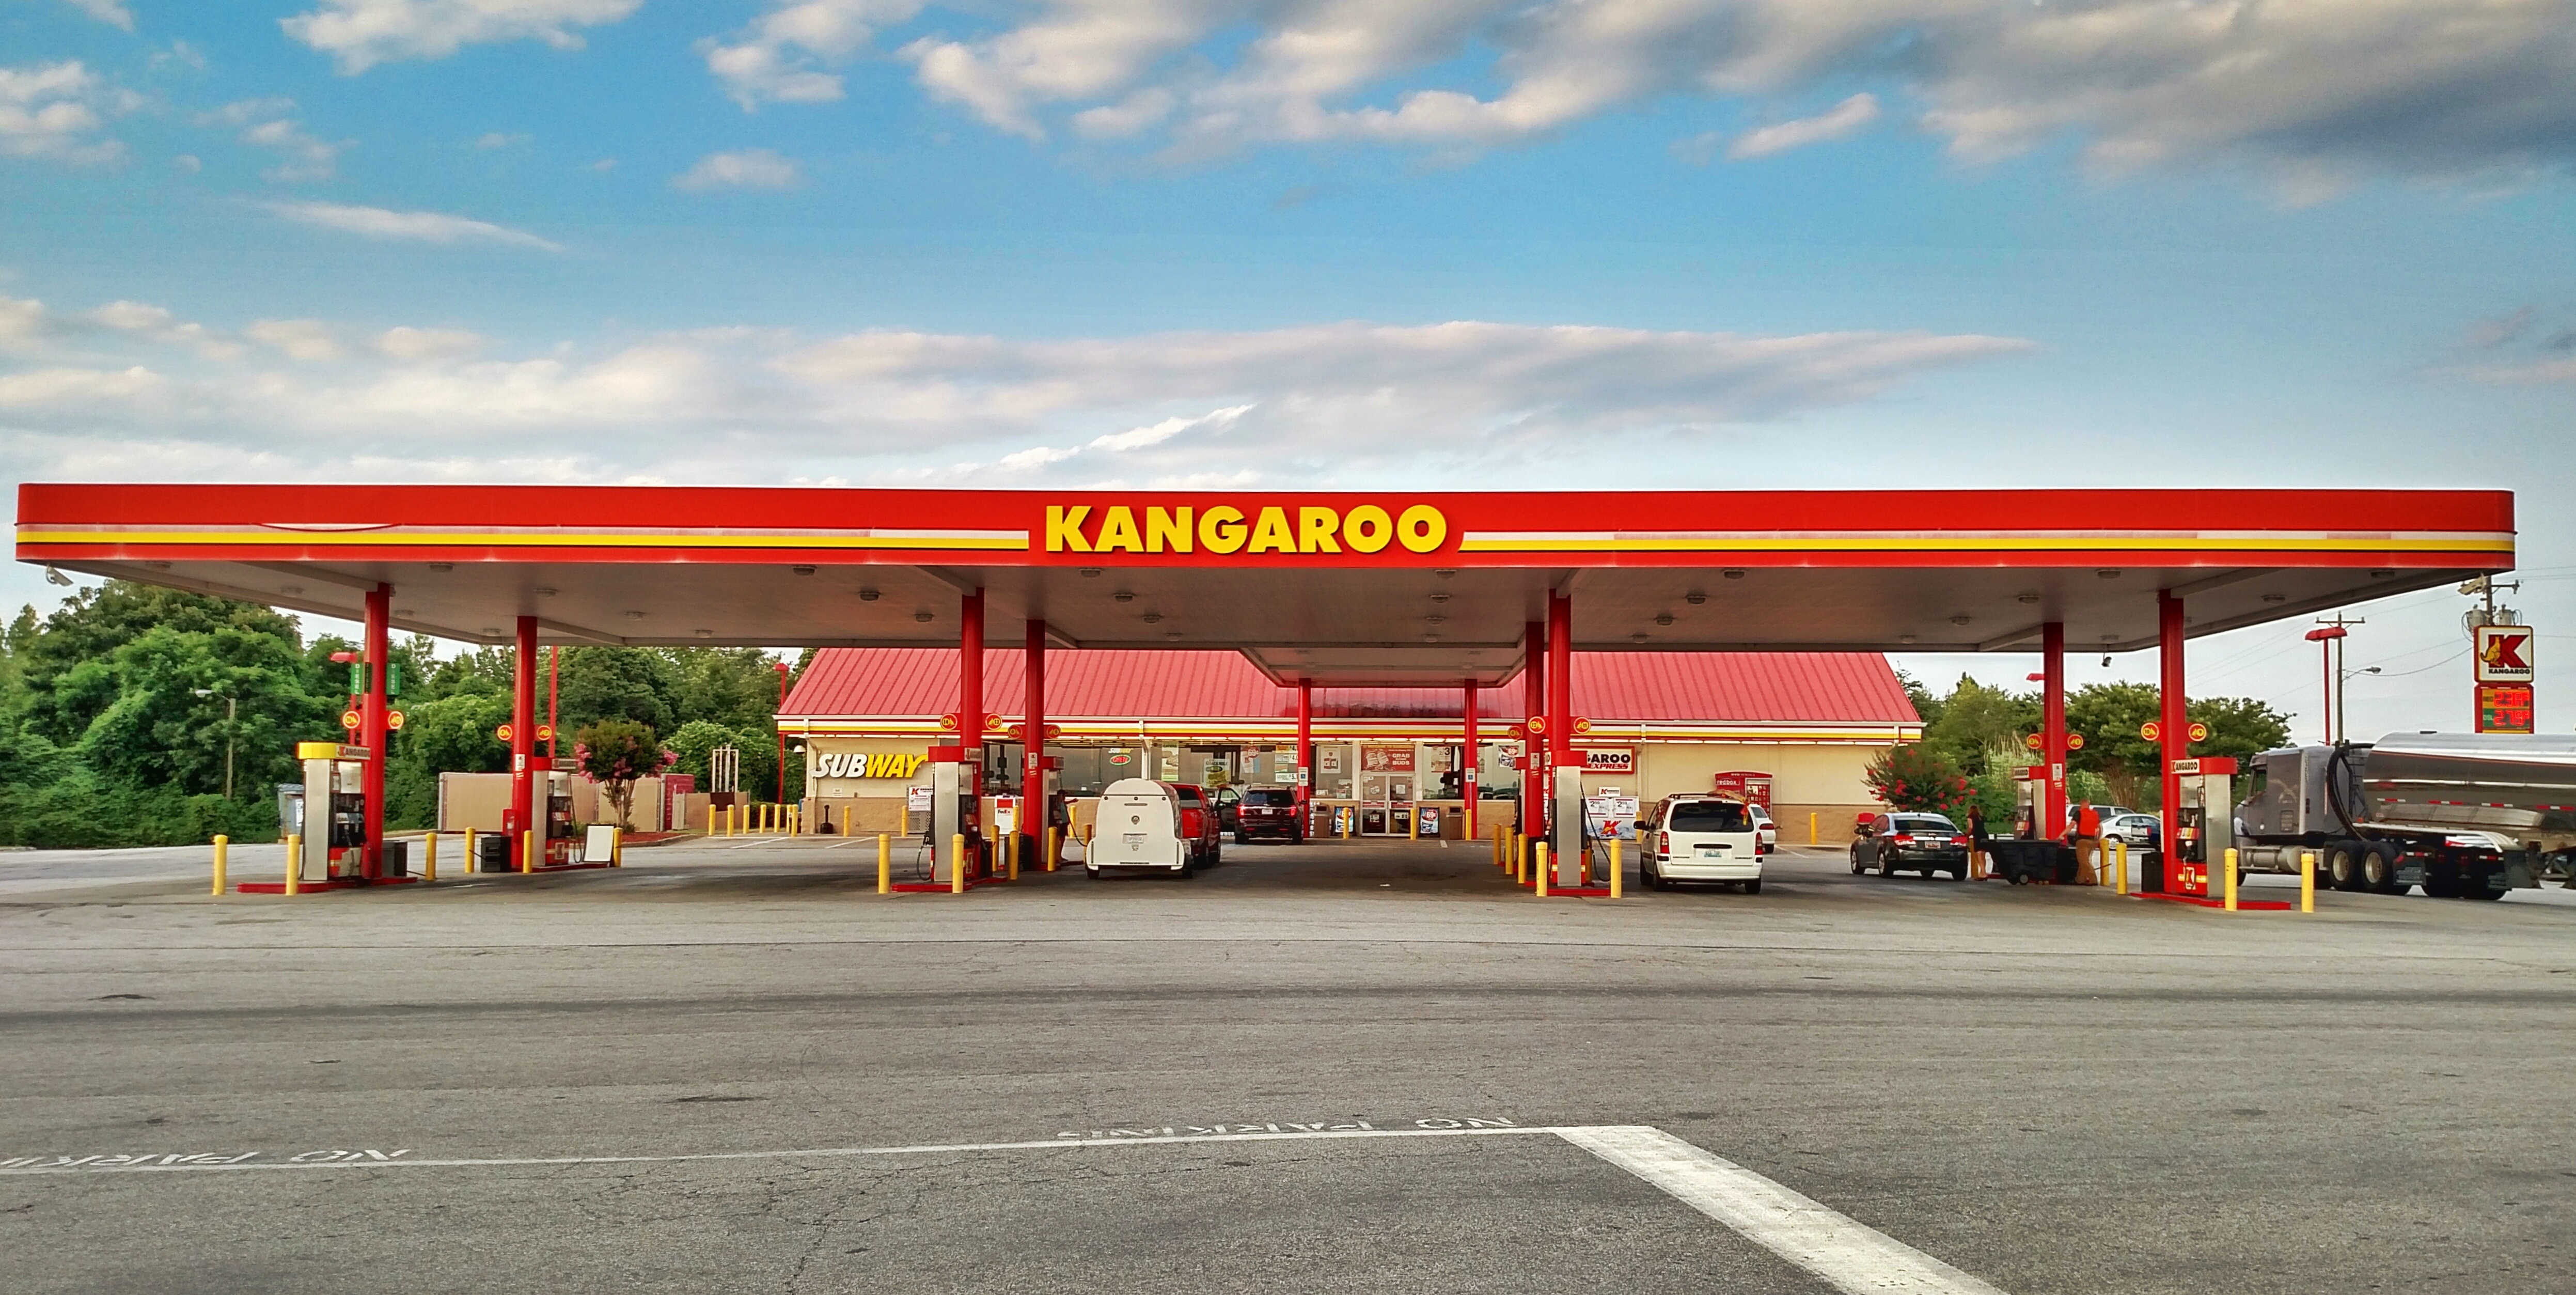
building, restaurant, panorama, airplane, store, vehicle, aviation, business, gas station, kangaroo, gas, race track, truck stop, filling station, convenience store